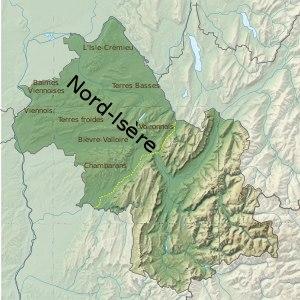
Le Nord-Isère, parfois Isère-Nord, est le nom utilisé pour désigner la partie septentrionale du département de l’Isère. Les limites de ce territoire sont variables : il existe une dimension restreinte liée aux politiques d'aménagement du territoire, articulée autour de l'actuelle communauté d'agglomération Porte de l'Isère, mais aussi une vision plus informelle et plus vaste, englobant toute la moitié nord du département.
Saint-Jean-de-Soudain est une commune française située dans le département de l'Isère en région Auvergne-Rhône-Alpes. Elle est adhérente à la communauté de communes Les Vals du Dauphiné depuis le 1ᵉʳ janvier 2017.
Bourgoin-Jallieu est une commune du département de l'Isère, située dans la région Auvergne-Rhône-Alpes, en France.
Ruy-Montceau est une commune française située dans le département de l'Isère en région Auvergne-Rhône-Alpes.